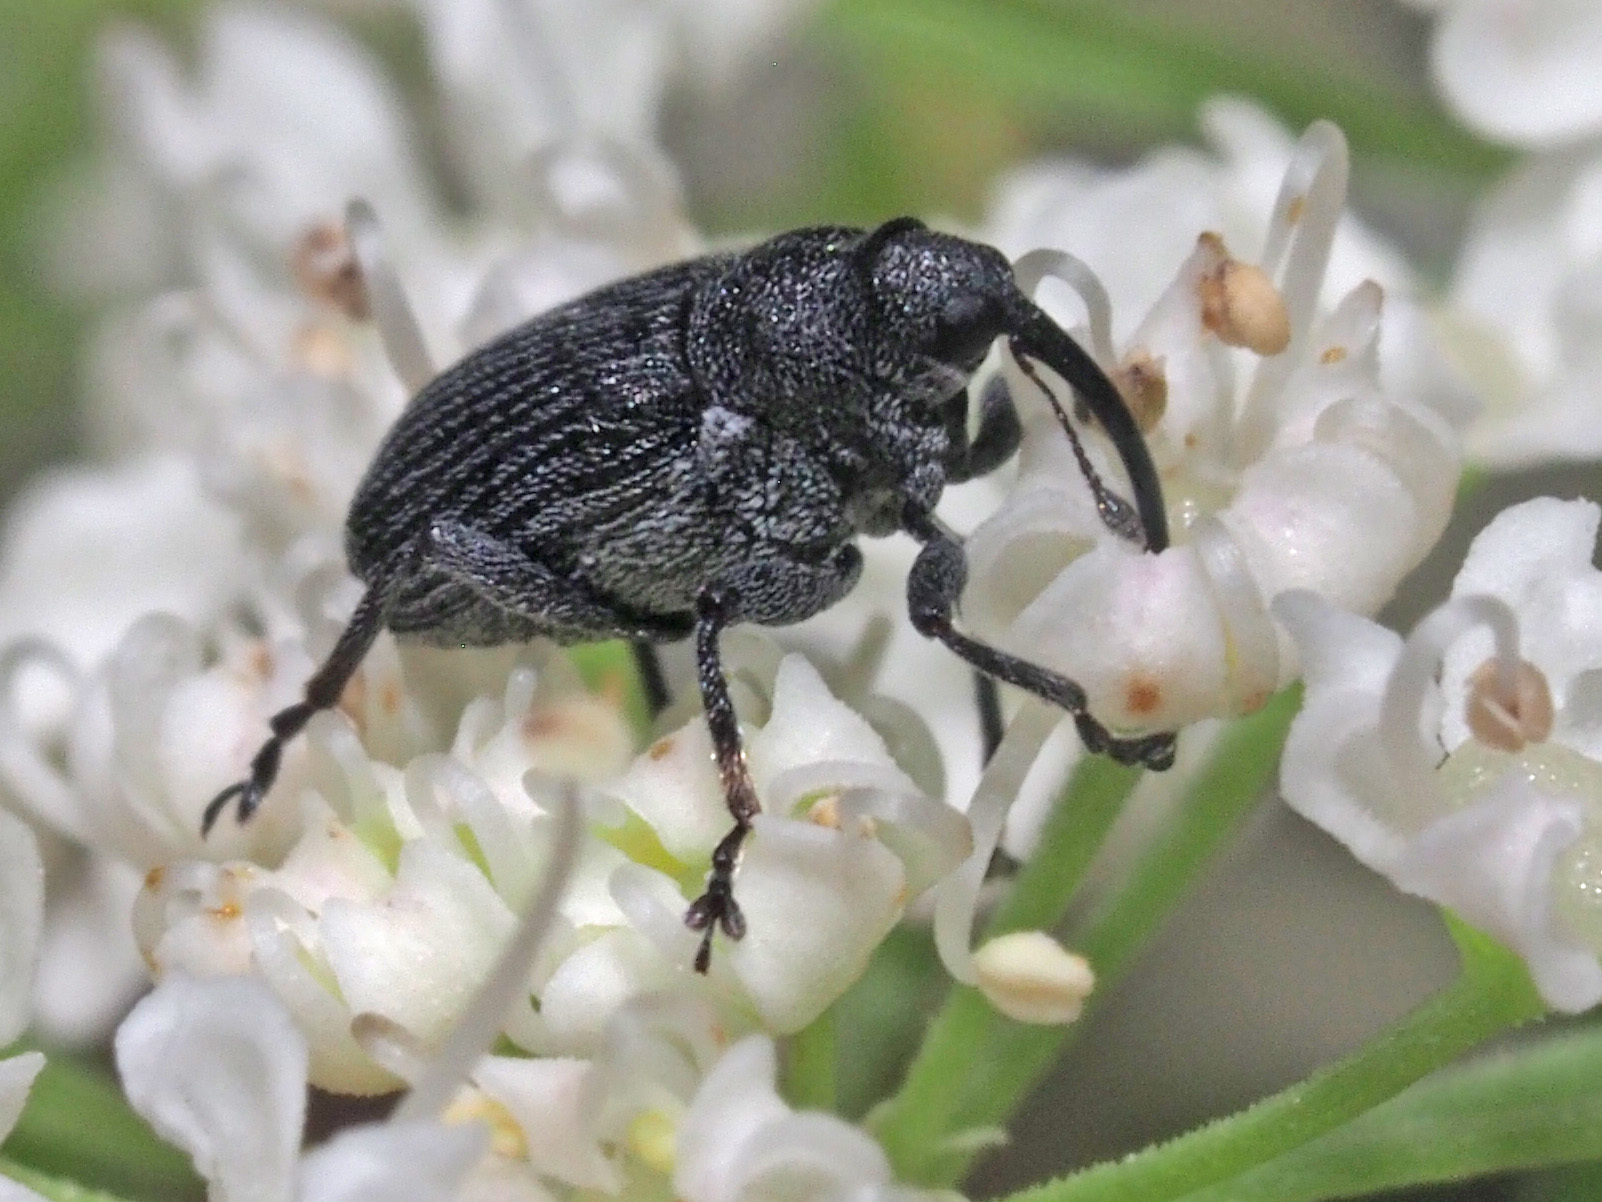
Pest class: Cabbage_seedpod_weevil